Liberal arts college

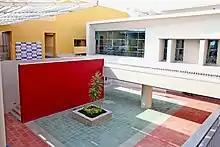
Habib University in Karachi

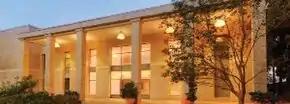
Shalem College in Israel.

Lingnan University in Hong Kong was established as a liberal arts college in the early 20th century, although it subsequently became a full-fledged university. Ginling College in Nanjing similarly followed the model of an American liberal arts college from its founding in 1915 until forced to conform with the Nationalist educational system in the 1930s. In Zhuhai City, Hong Kong Baptist University and Beijing Normal University opened United International College, which adopted the liberal arts college education system.